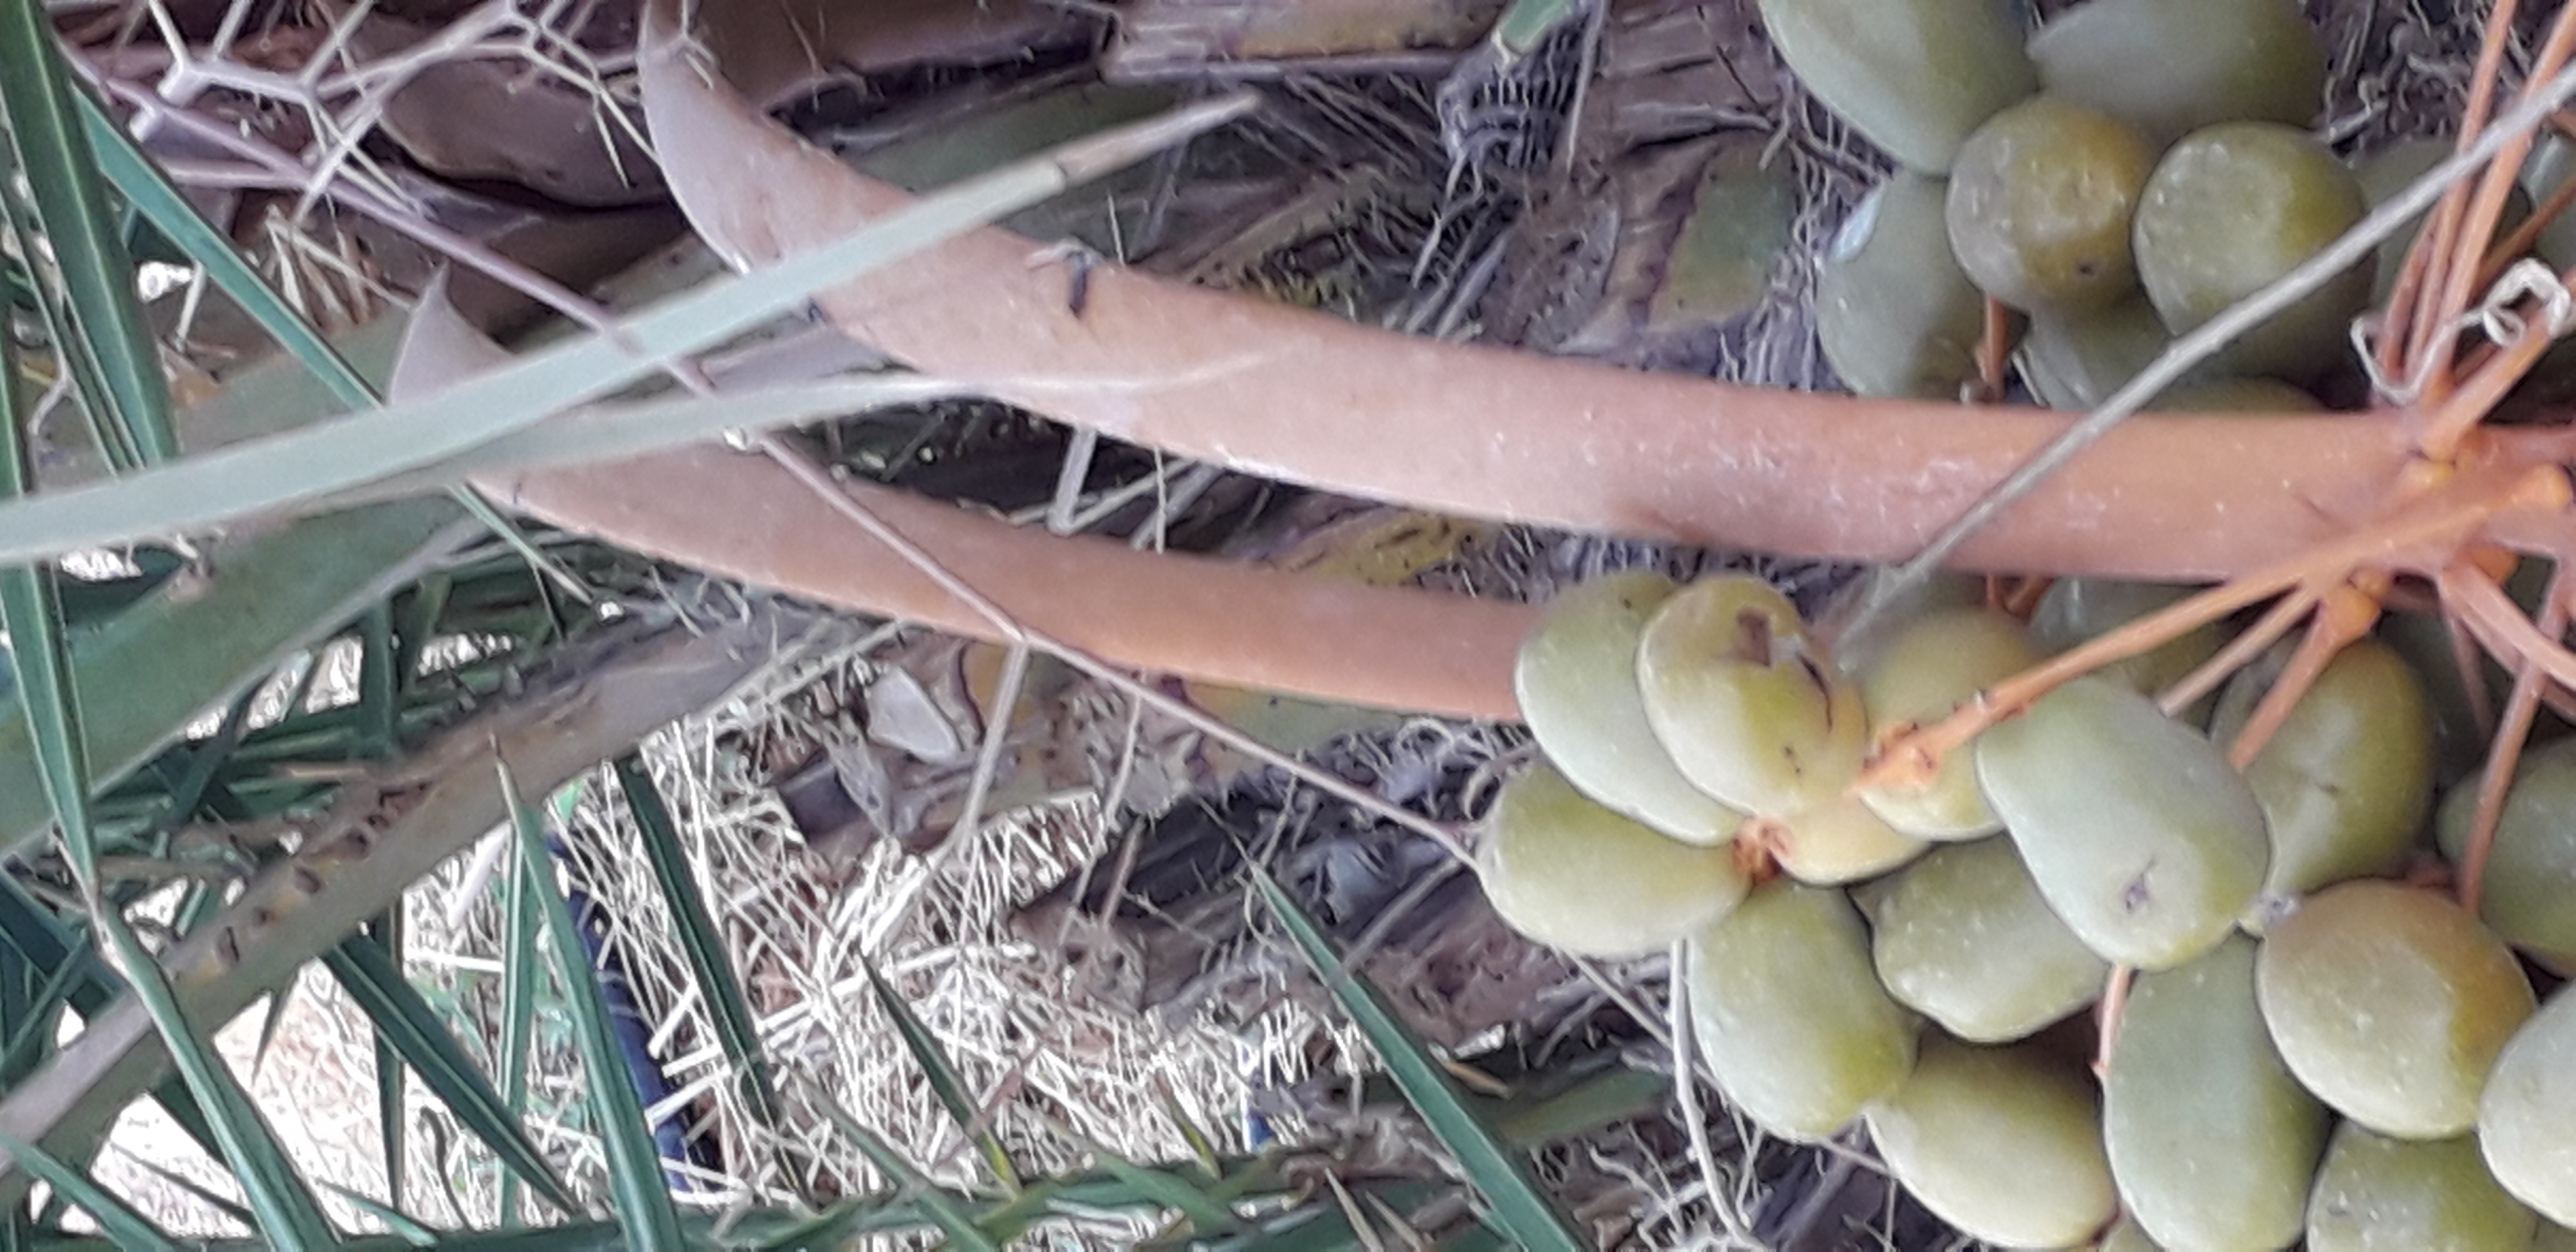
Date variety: Boufagous